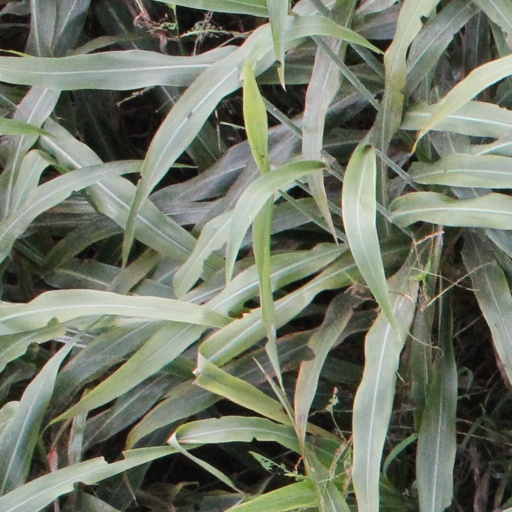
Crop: sorghum